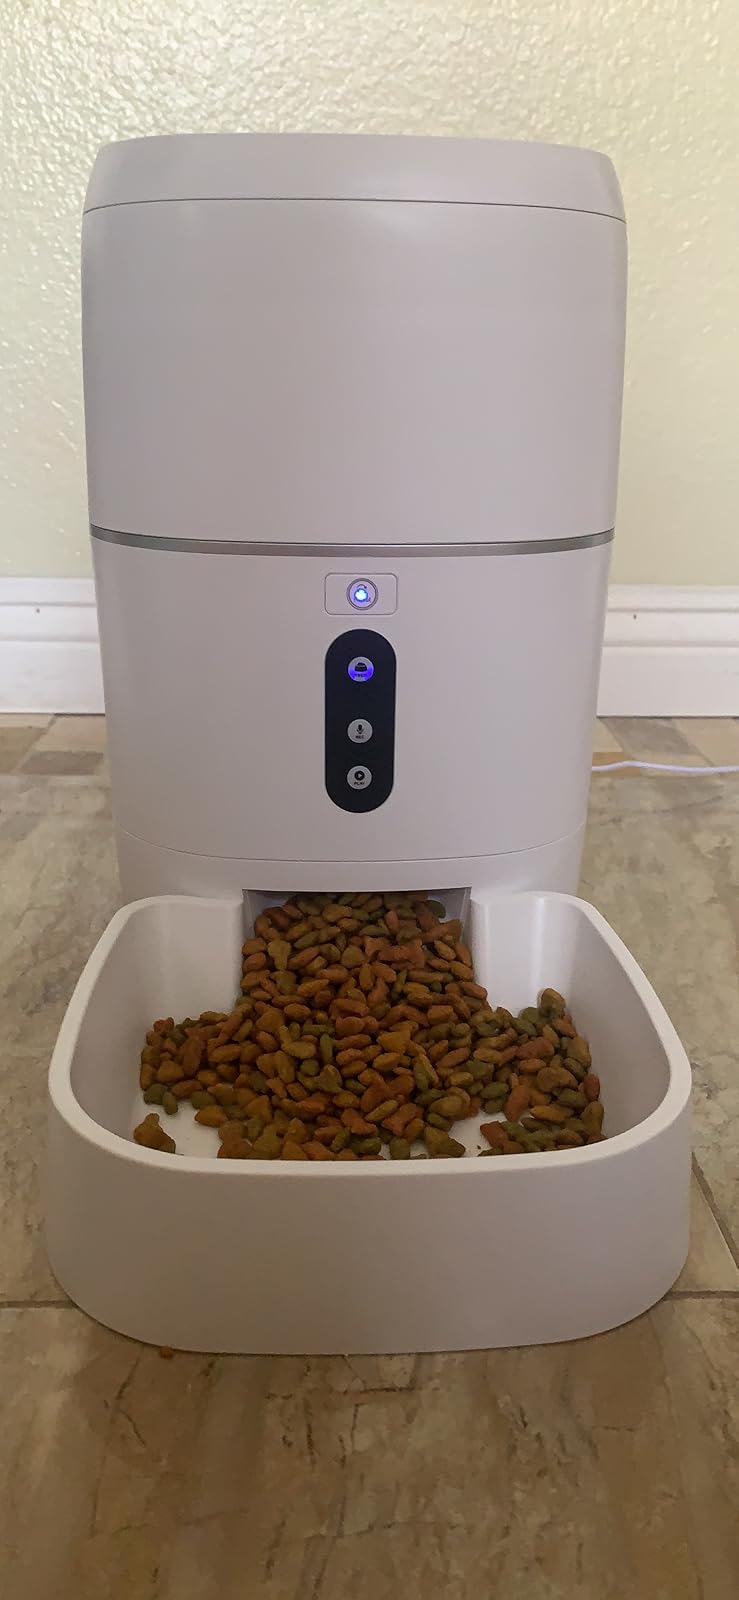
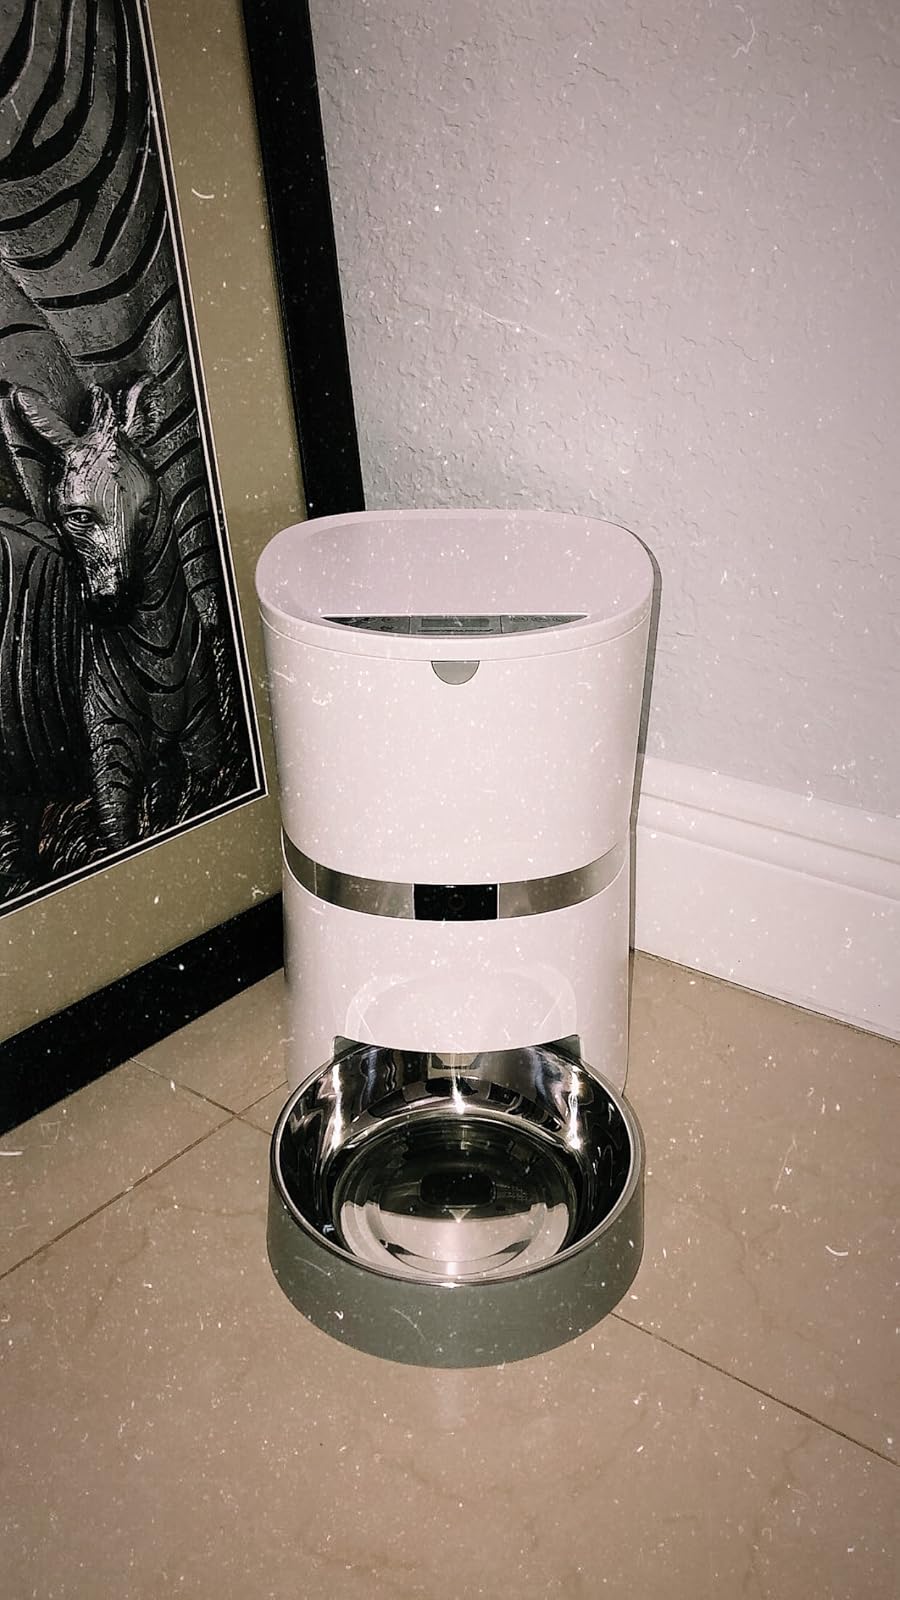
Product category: items_feeder
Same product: no